Hermann Friedrich Stannius

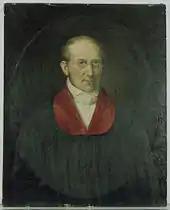
Hermann Friedrich Stannius.

Hermann Friedrich Stannius (15 March 1808, Hamburg – 15 January 1883, Sachsenberg near Schwerin) was a German anatomist, physiologist and entomologist. He specialised in the insect order Diptera especially the family Dolichopodidae.